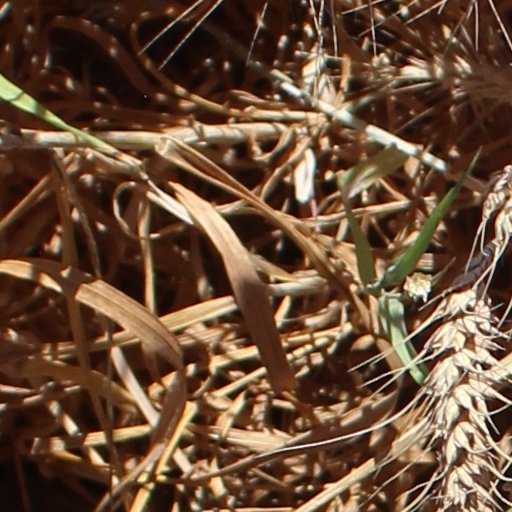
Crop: wheat